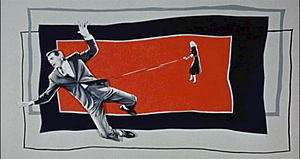
Saul Bass
Trailer fra filmen North by Northwest med grafik af Saul Bass
Saul Bass var en amerikansk grafisk designer og filmskaber, som først og fremmest er kendt for sine grafiske titelsekvenser til en lang række film samt logo designet for store amerikanske virksomheder og organisationer.